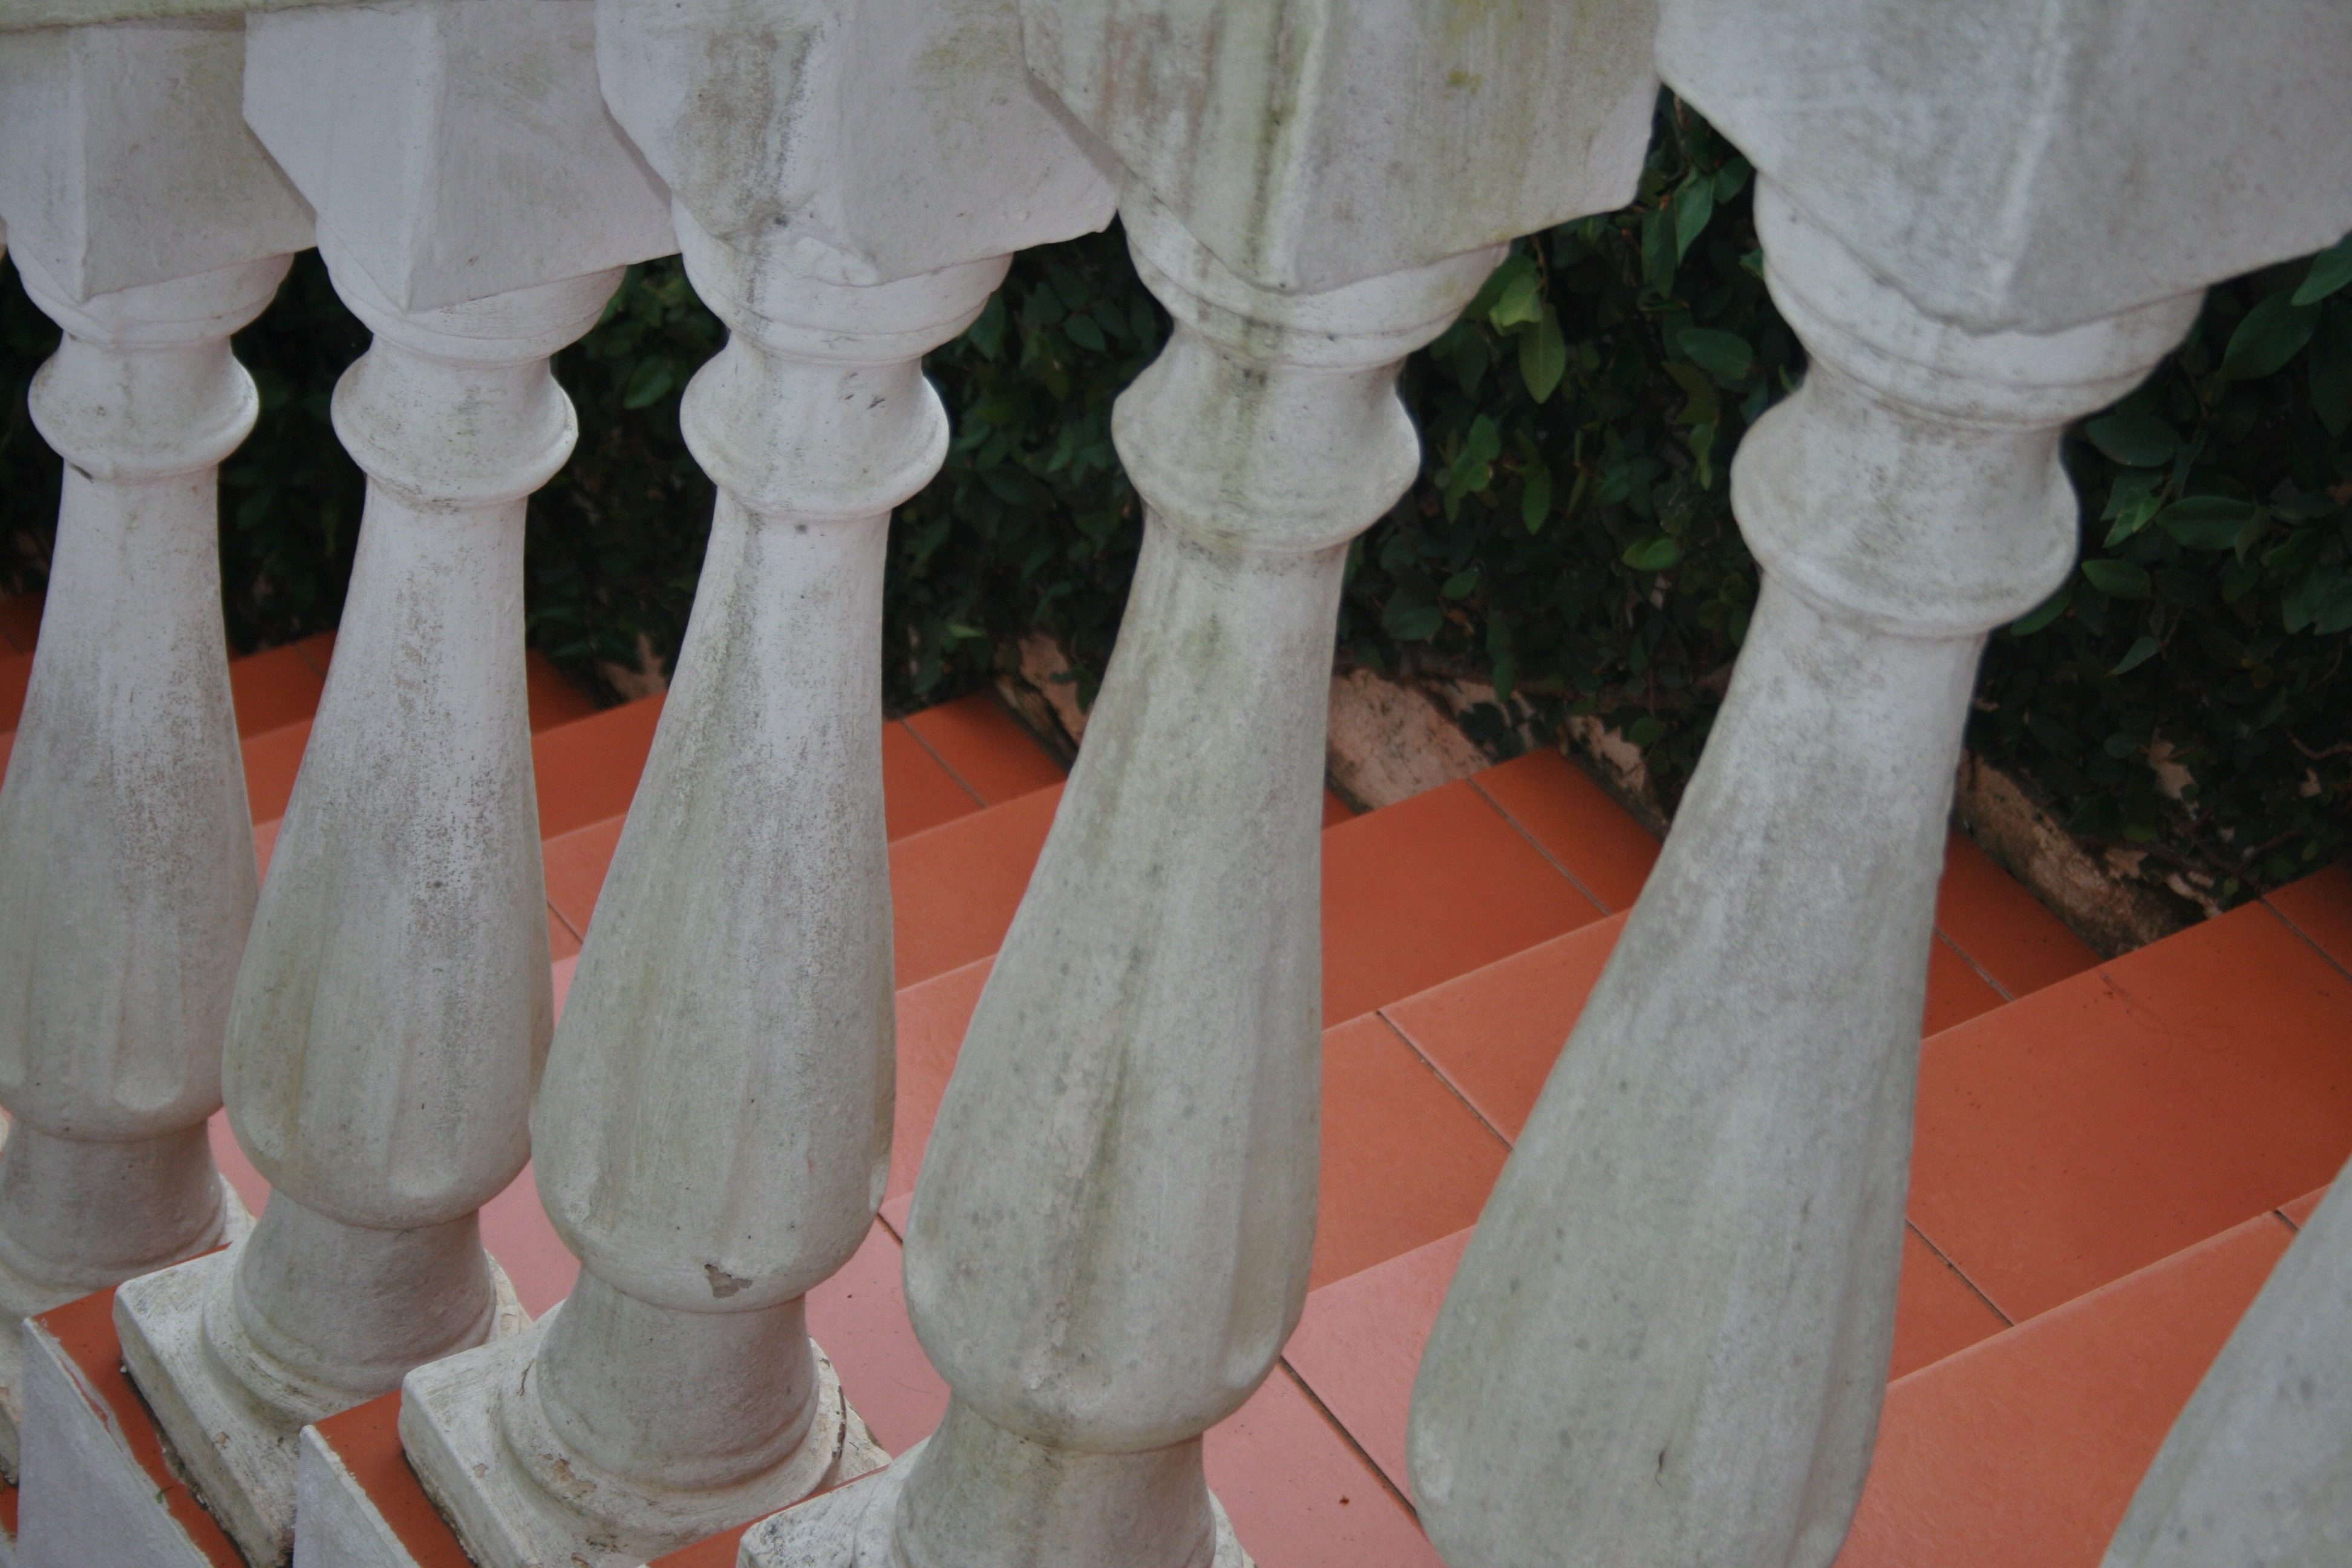
structure, wood, white, staircase, steps, formation, statue, column, red, ceramic, material, sculpture, art, stairs, parallel, balustrade, classic, carving, stone carving, baluster, spaced